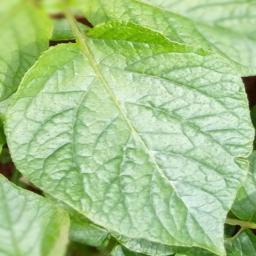
Etiqueta: Sana